Milton station (Florida)

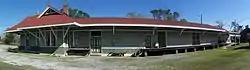

The Louisville and Nashville Depot is an historic Louisville and Nashville Railroad depot located at 206 Henry Street in Milton, Santa Rosa County, Florida. It was built in 1909 on the site of the former Pensacola and Atlantic depot built in 1882 which burned down in 1907. In 1973, the station was closed, but partially restored with a 1976 Bicentennial grant.